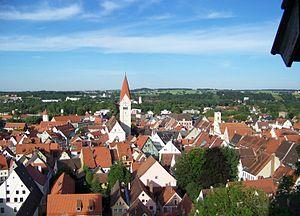
Kaufbeuren est une ville-arrondissement de Bavière de 43.750 habitants, située dans le district de Souabe.